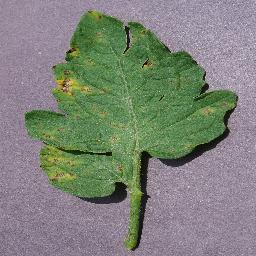
Label: Tomato___Septoria_leaf_spot